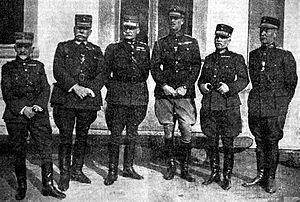
André de Grèce, prince de Grèce et de Danemark, est né le 2 février 1882 à Athènes, en Grèce, et mort le 3 décembre 1944 à Monte-Carlo, à Monaco. Fils du roi Georges Iᵉʳ de Grèce et beau-père de la reine Élisabeth II du Royaume-Uni, c’est un militaire hellène, surtout connu pour son rôle controversé durant la guerre gréco-turque de 1919-1922.